Basters

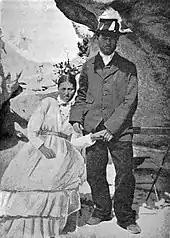
Rehoboth, 1896

German census reporting on Basters noted their high mobility. The numbers they recorded for the people changed as the Germans changed their racial classifications. Rather than using people's citizenship (as in the community of Basters), they began to classify people according to appearance, as was done in South Africa. A comparison of records suggests that, in 1912, there were about 3,000 Basters in the Rehoboth District. Most Basters were concentrated in the Rehoboth Gebiet, where they lived under their own law.